Arabian Mau

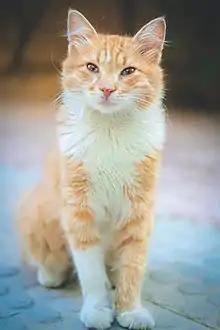
Red tabby and white bicolor Arabian Mau

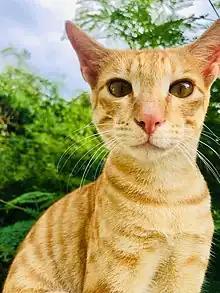
Red tabby Arabian Mau close-up

The Arabian Mau is a formal breed of domestic cat, originated from the early African wildcat, a short-haired landrace native to the Arabian Peninsula. It lives in the streets of the Arabian Peninsula and has adapted very well to its climate. The Arabian Mau is recognized as a formal breed by few fancier and breeder organization and cat registry, World Cat Federation (WCF) and Emirates Feline Federation (EFF). Based on one landrace, the Arabian Mau is a natural breed.